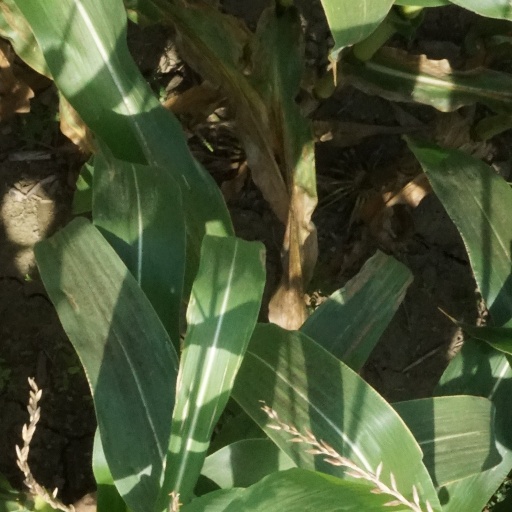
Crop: maize; corn